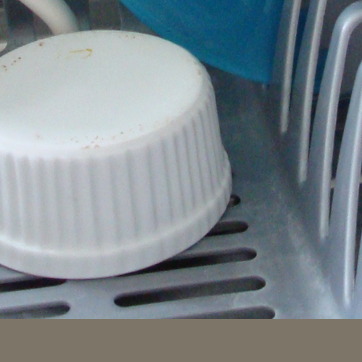
Material: plastic